Walter P. Kellenberg

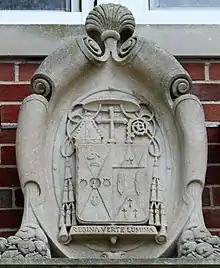
Bishop Kellenberg's coat of arms as bishop of Rockville Centre (2021)

Walter Kellenberg was born on June 3, 1901, in the Bronx, New York, to Conrad and Elizabeth (née Kern) Kellenberg. He had two brothers and two sisters. Walter Kellenbergy received his early education at the parochial school of St. Anthony of Padua Parish in the Bronx. He then attended Fordham Preparatory School in the Bronx, graduating there in 1919. Deciding to become a priest, he then entered Cathedral College in Queens, New York.